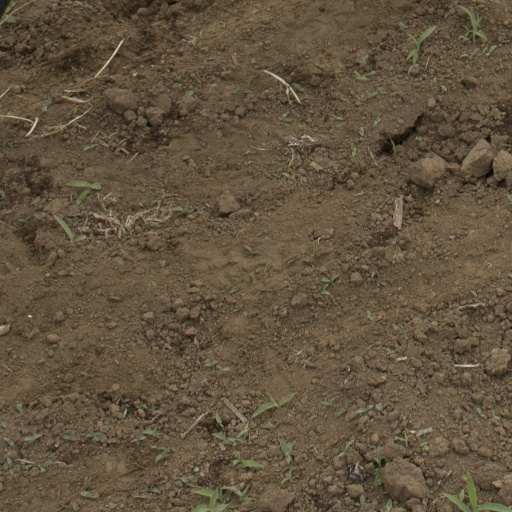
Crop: Jerusalem artichoke